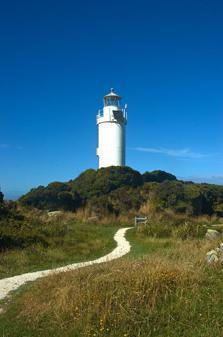
Building: Cape Foulwind Lighthouse
Country: Unknown
Year built: 1876
Lighthouse on New Zealand's South Island Lighthouse Cape Foulwind Lighthouse Location Cape Foulwind , New Zealand Coordinates 41°45′S 171°28′E / 41.750°S 171.467°E / -41.750; 171.467 Tower Constructed 1876 Construction Concrete tower Automated 1926 Height 9 metres (30 ft) Power source solar power Heritage Heritage New Zealand Category 2 historic place listing Light First lit 1876 Focal height 70 metres (230 ft) Light source LED Range 10 nautical miles (19 km; 12 mi) Characteristic Flashes white once every 12 seconds Heritage New Zealand – Category 2 Designated 21 September 1989 Reference no. 5023 The Cape Foulwind Lighthouse is a lighthouse that is located at Cape Foulwind , 11 km (7 mi) west of the town of Westport on the West Coast of New Zealand's South Island . Perched 70 metres (230 ft) above the Tasman Sea , the light guides vessels along the Buller coast, and is one of the most accessible lighthouses in the country. The LED light flashes white once every 12 seconds and has a range 10 nautical miles (19 km; 12 mi). It is a Category 2 heritage listed structure. History The need for a lighthouse was identified during the goldrush era ; however, it was not until 1 September 1876 that the light was first lit. The original hexagonal tower was built of rimu . It suffered from rot, and was replaced in 1926 by the present concrete tower with an automated light, which is now operated remotely from Maritime New Zealand's Wellington office. Traces of foundations of the old tower and the keeper's houses can still be seen. Access The lighthouse is an 11-kilometre (6.8 mi) drive west from the town of Westport and a ten-minute walk from the northern end of the Cape Foulwind walkway. The circular walkway goes past the lighthouse, and on to the New Zealand Fur Seal colony at Tauranga Bay, with views back to the lighthouse. Entry into the lighthouse structure itself is not permitted. Operations The lighthouse is operated by the Maritime New Zealand , it is registered under the international Admiralty number K4486 and it has the NGA identifier of 111–5600. With a focal height of 70 metres (230 ft) above sea level, the light can be seen for 10 nautical miles. Its characteristic is a white flash every twelve seconds, originally fitted with a Fresnel optic, it now uses an LED system fixed to the gallery railing. Gallery Interpretive sign on the walkway Sunset over the lighthouse Between 1879 and 1929 References Wikimedia Commons has media related to Cape Foulwind Lighthouse .